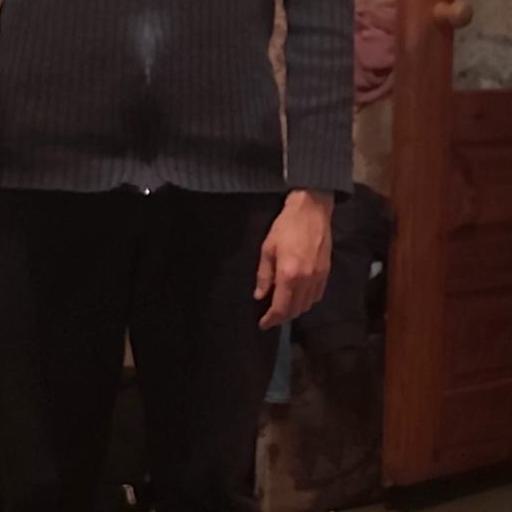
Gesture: no_gesture